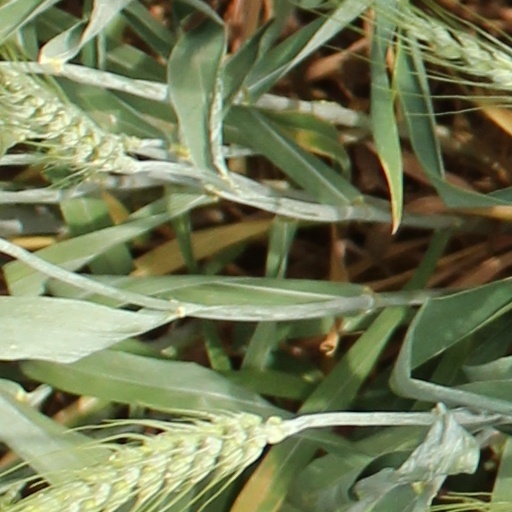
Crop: wheat